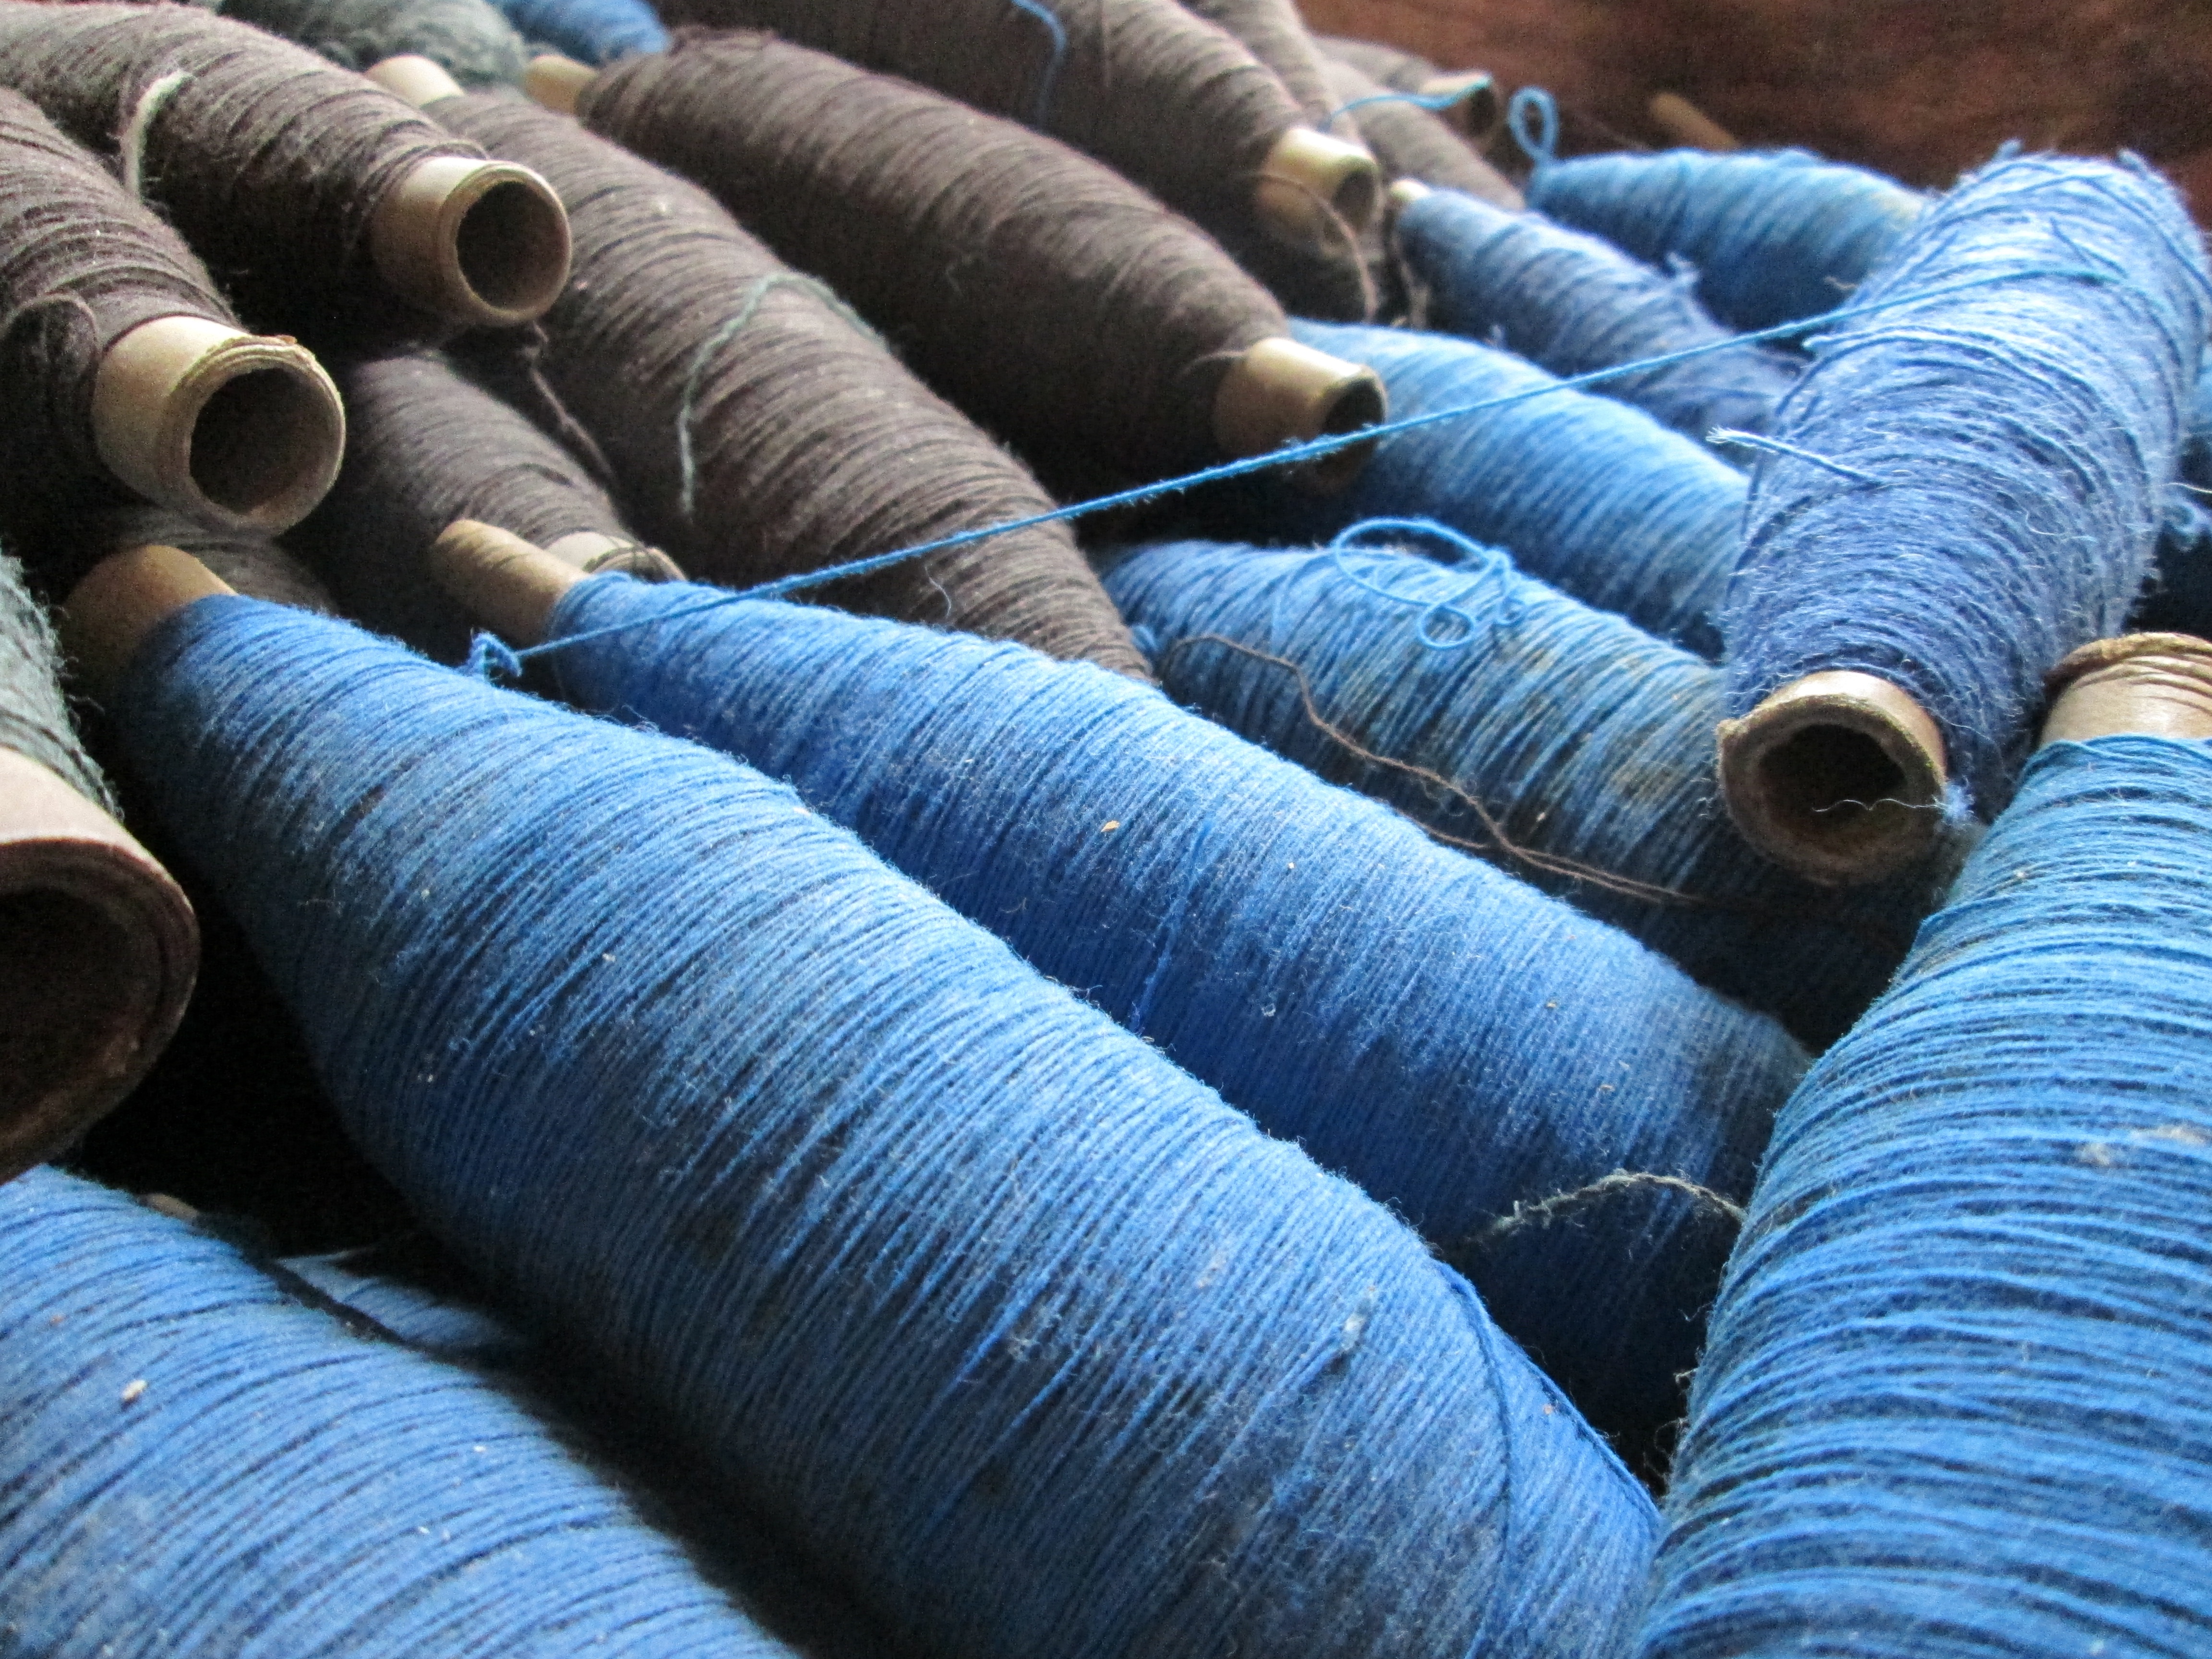
museum, color, blue, craft, cloth, yarn, wool, material, weave, thread, textile, grey, substances, role, man made object